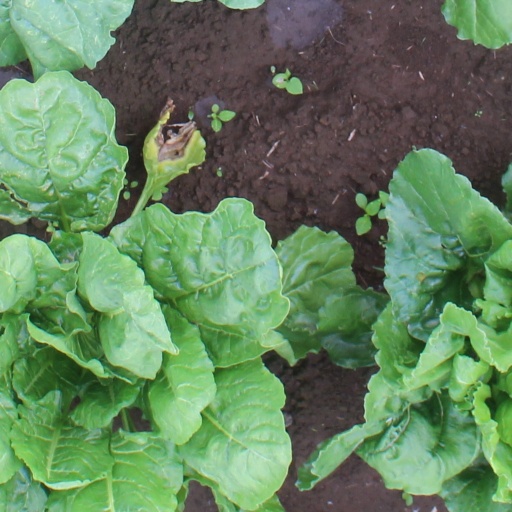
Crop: sugar beet